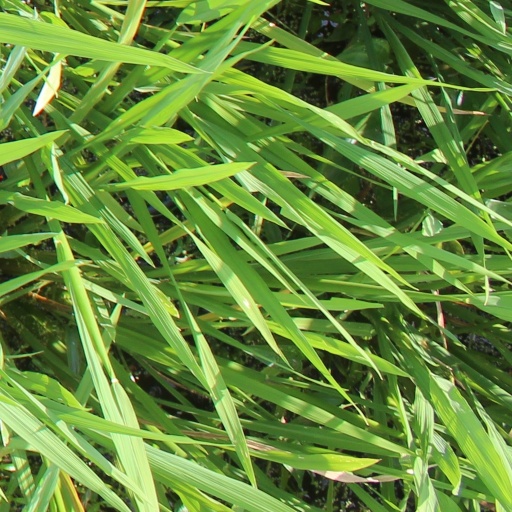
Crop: rice